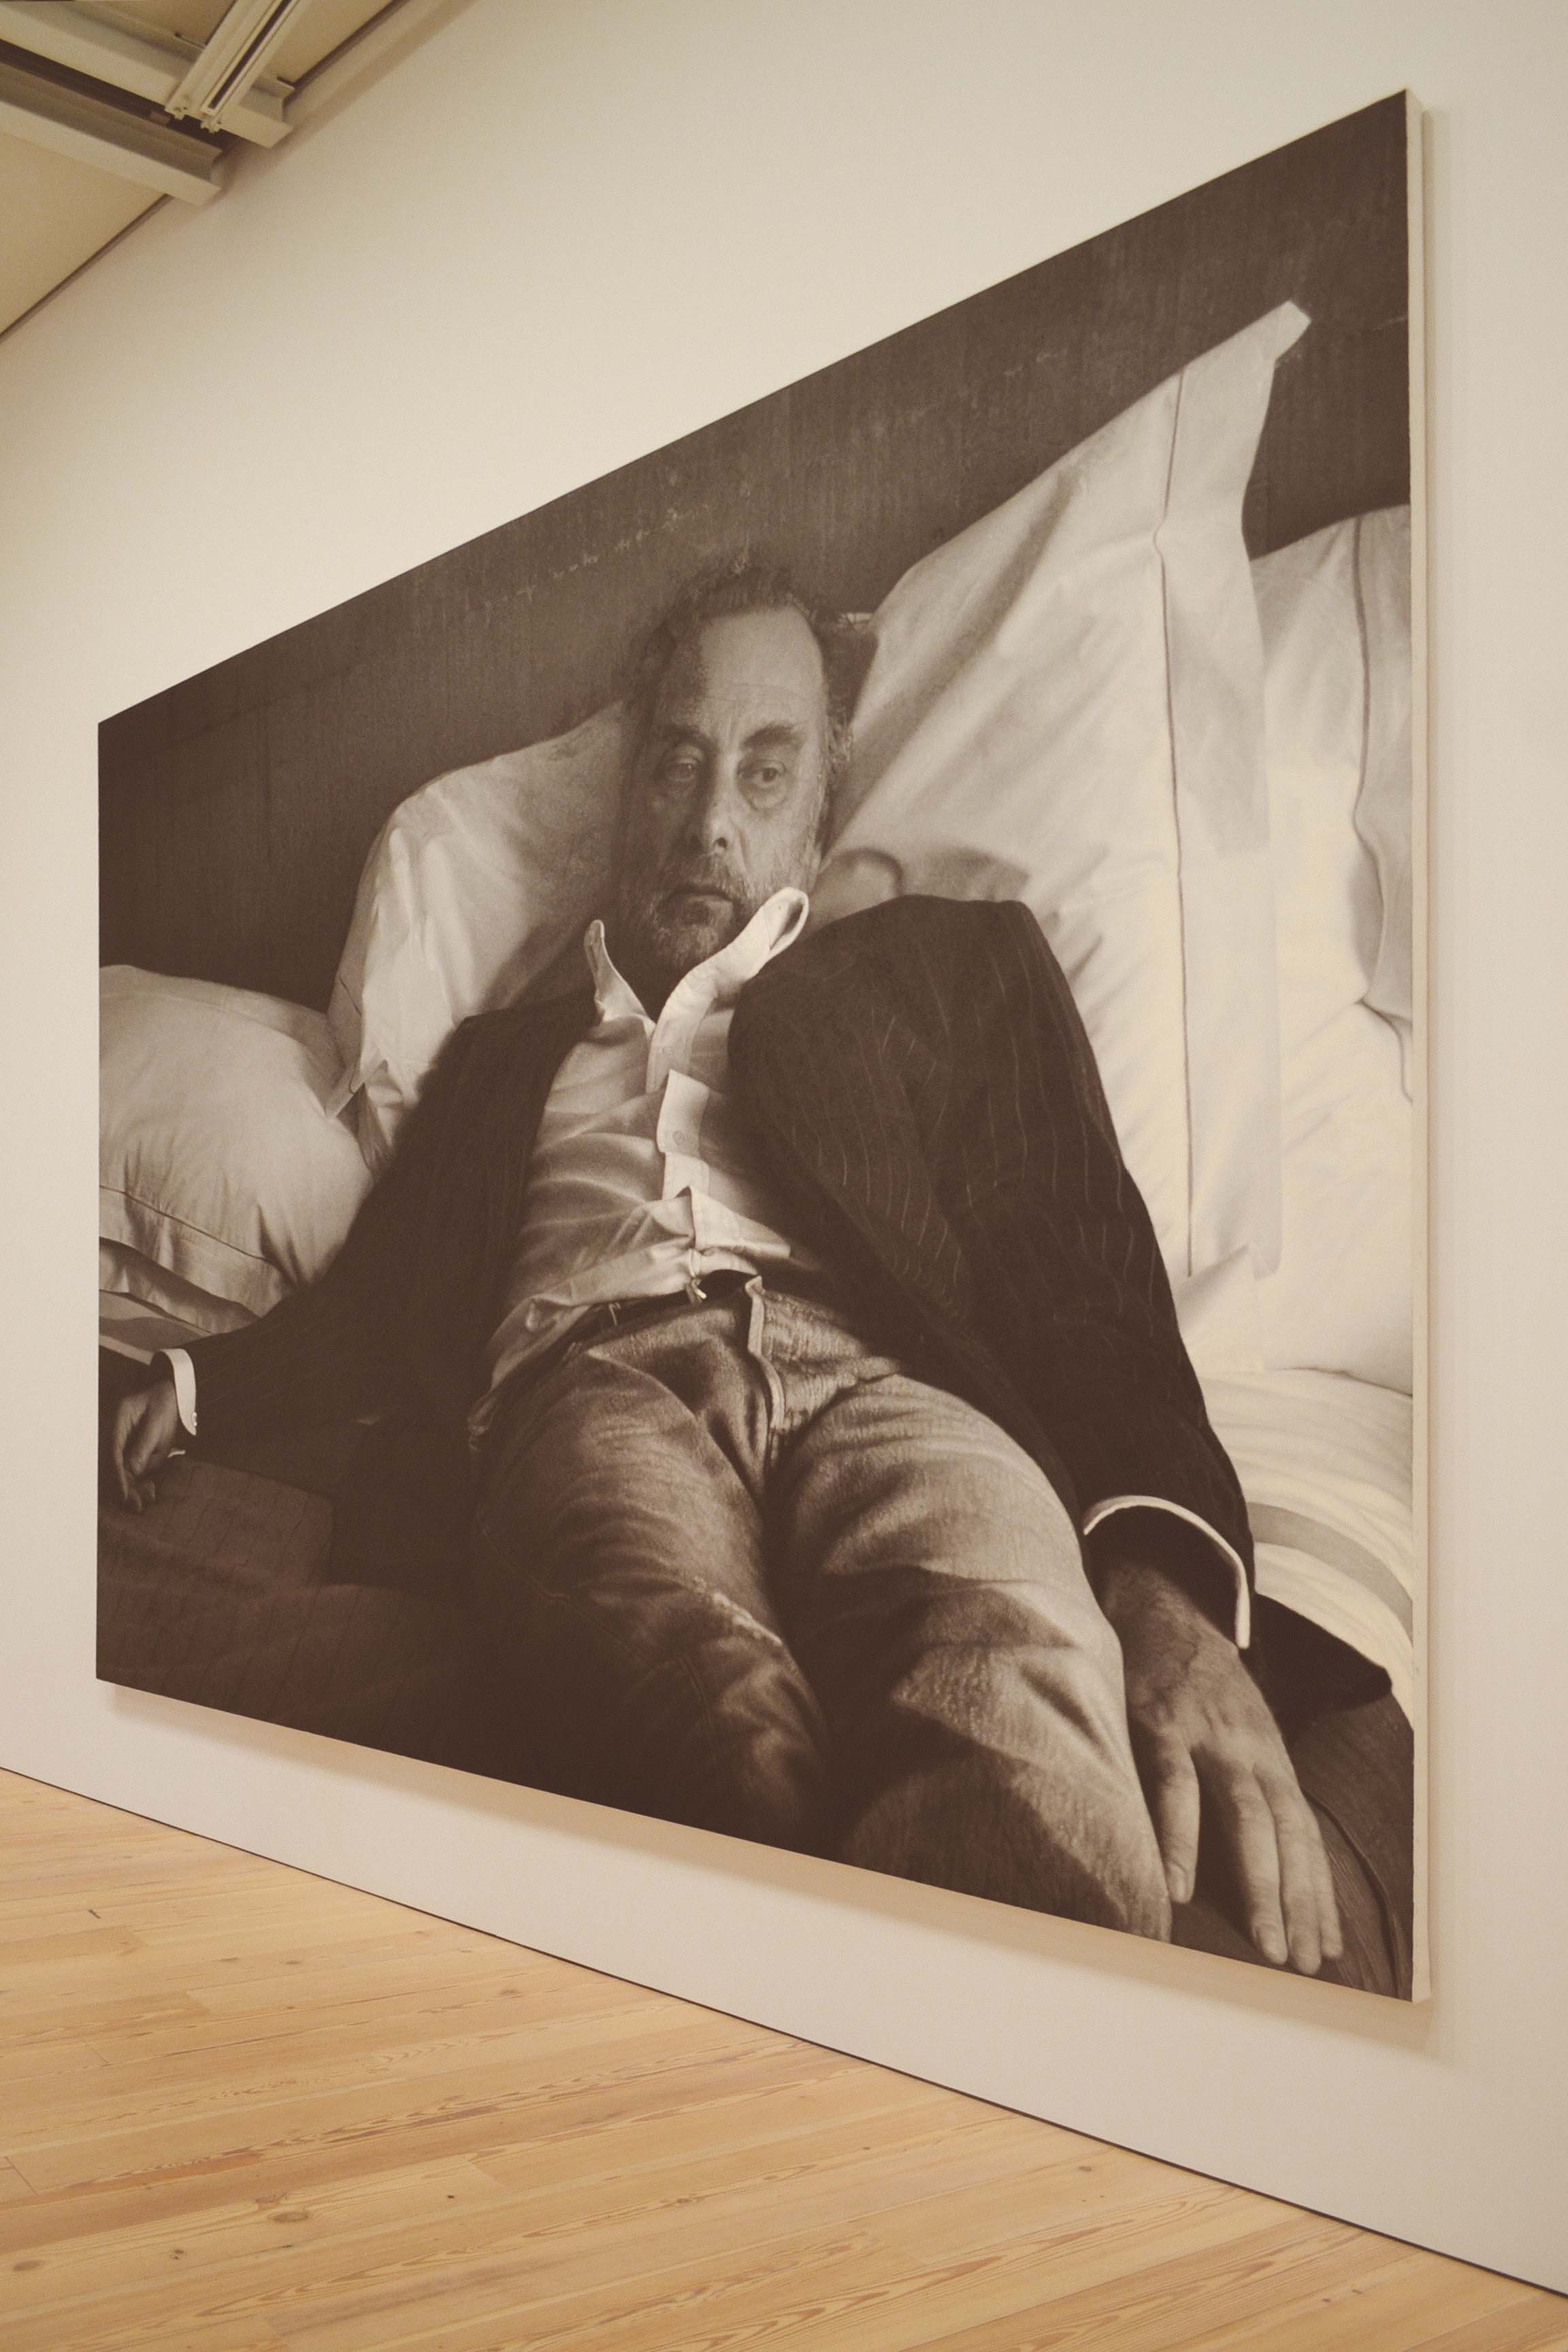
white, wall, portrait, art, drawing, photograph, picture frame, image, modern art